José Serra

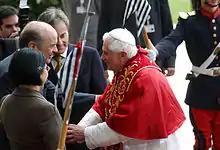
Governor Serra with Pope Benedict XVI during the latter's visit to Brazil, May 10, 2007

Cases of corruption and cartel formation involving José Serra are relatively old, both in Brazil and abroad.